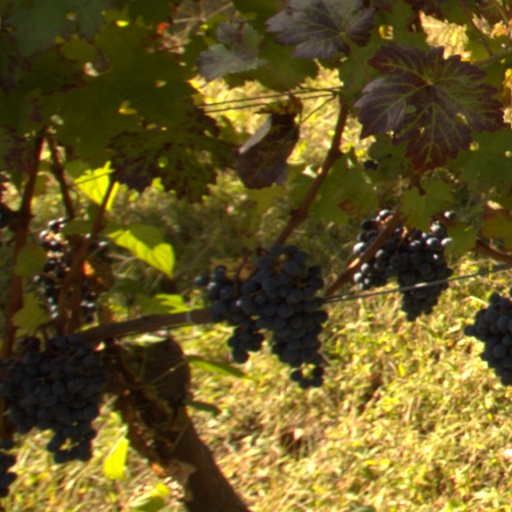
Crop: grape